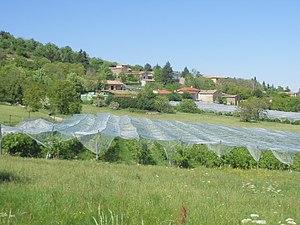
Le hameau du Buisson, appartenant à la commune de Véranne.
Véranne est une commune française située dans le département de la Loire en région Auvergne-Rhône-Alpes. La commune recouvre un certain nombre de hameaux, parmi lesquels le Buisson, le Camier et le Drevet.